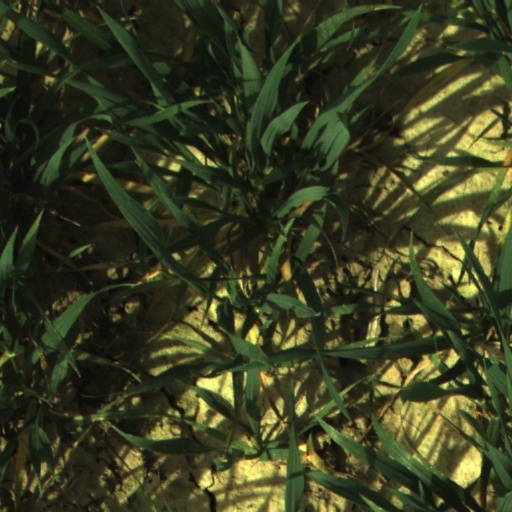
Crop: wheat